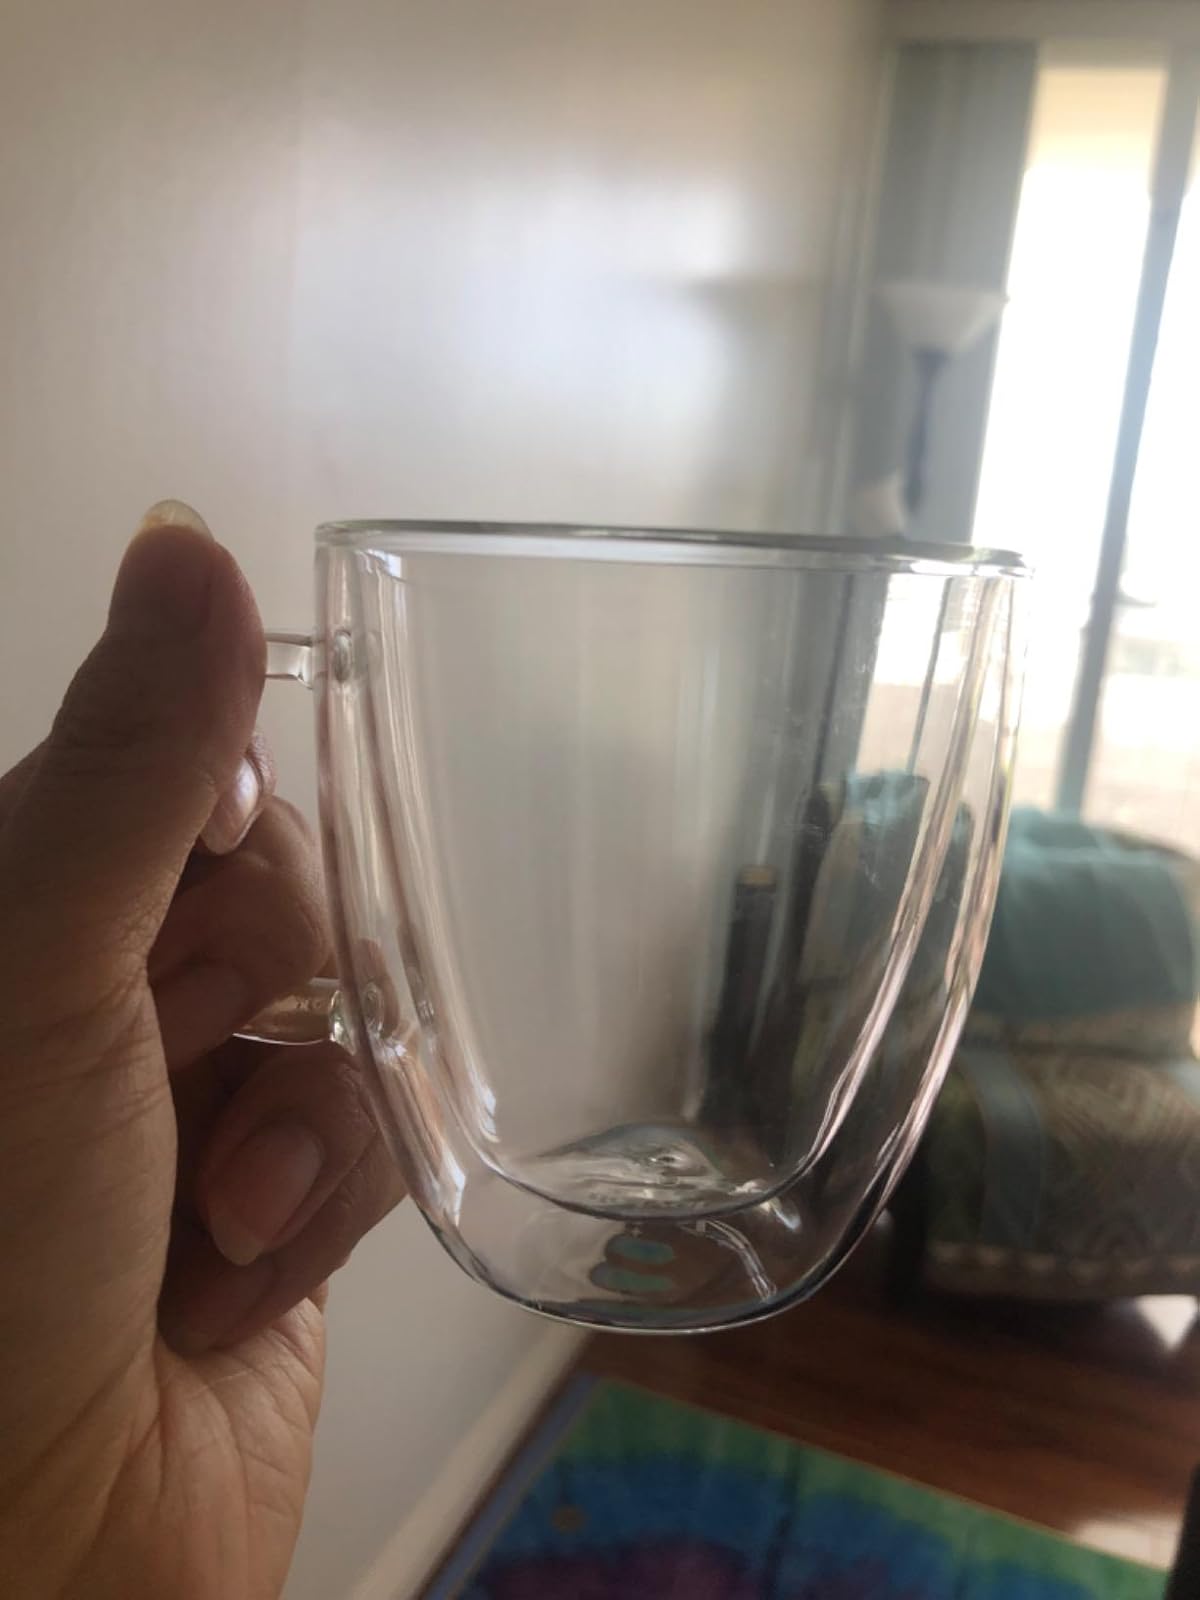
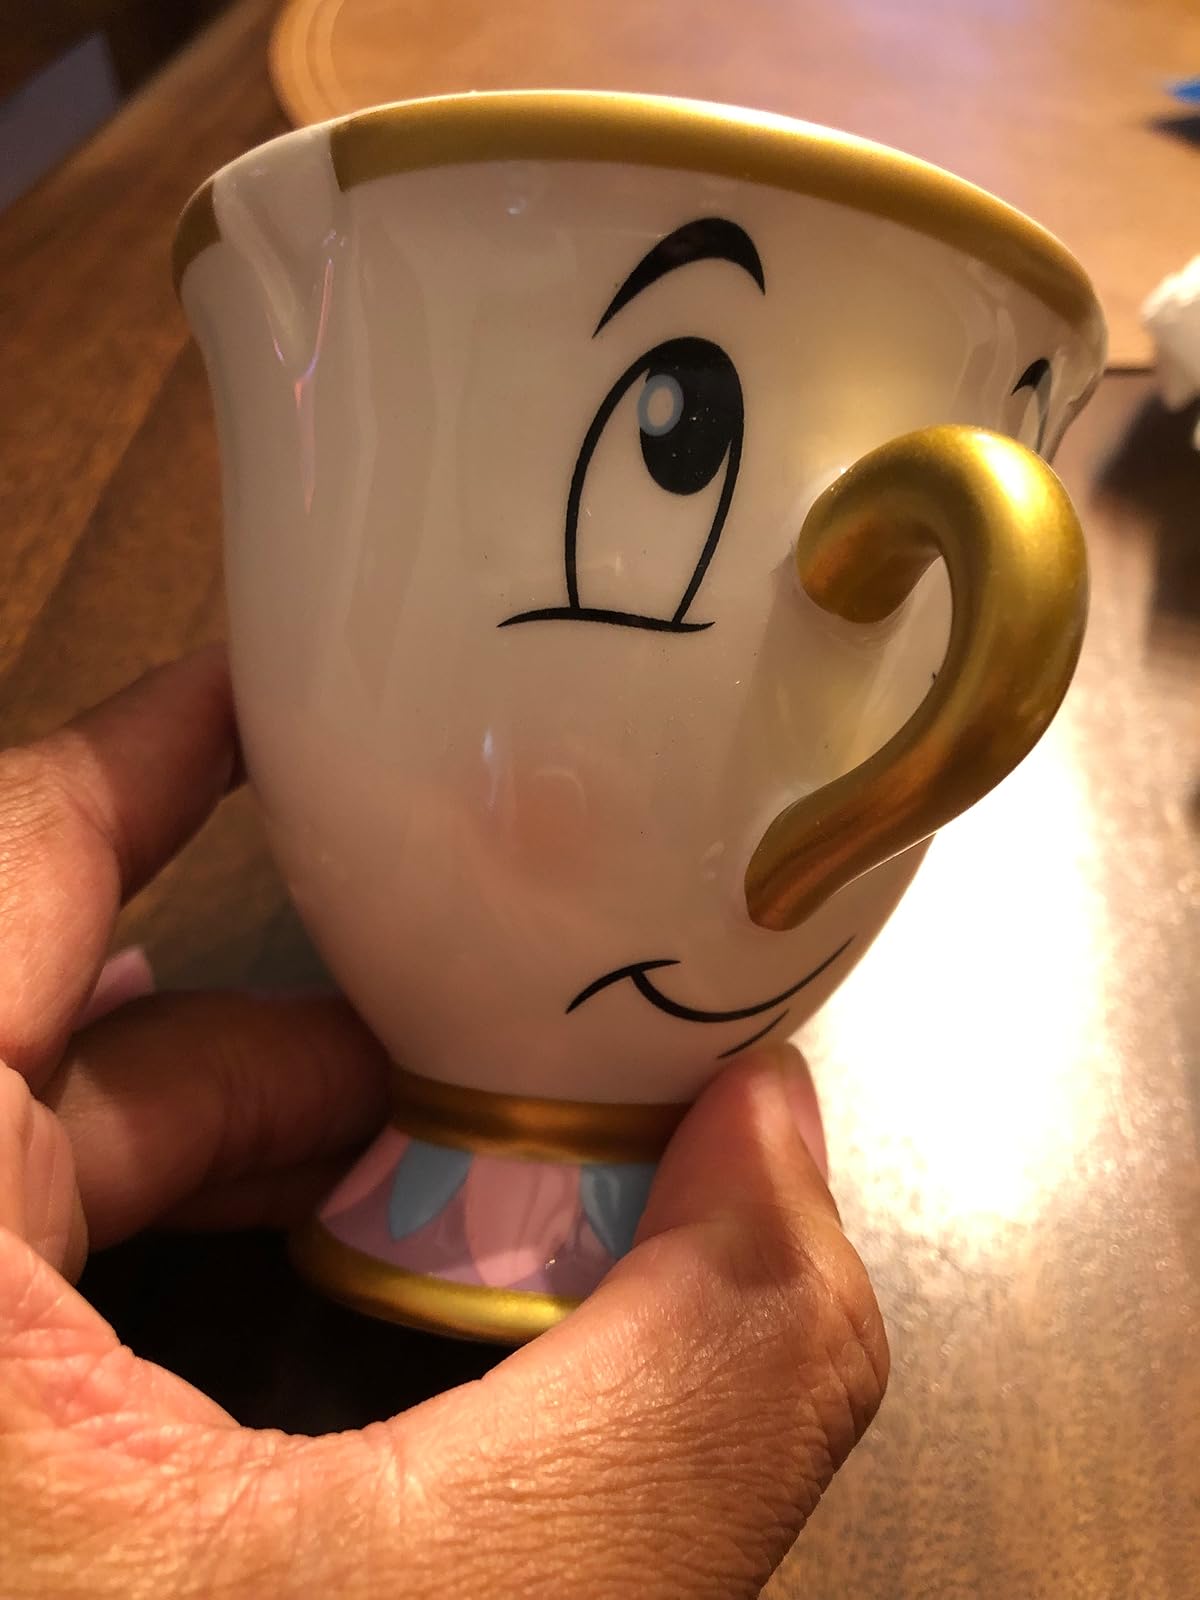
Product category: items_mug
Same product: no